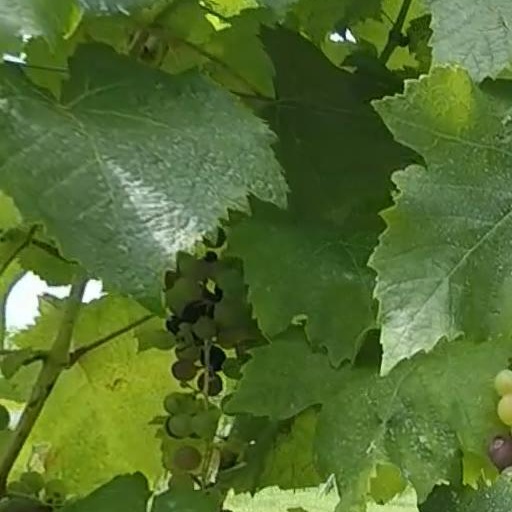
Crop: grape